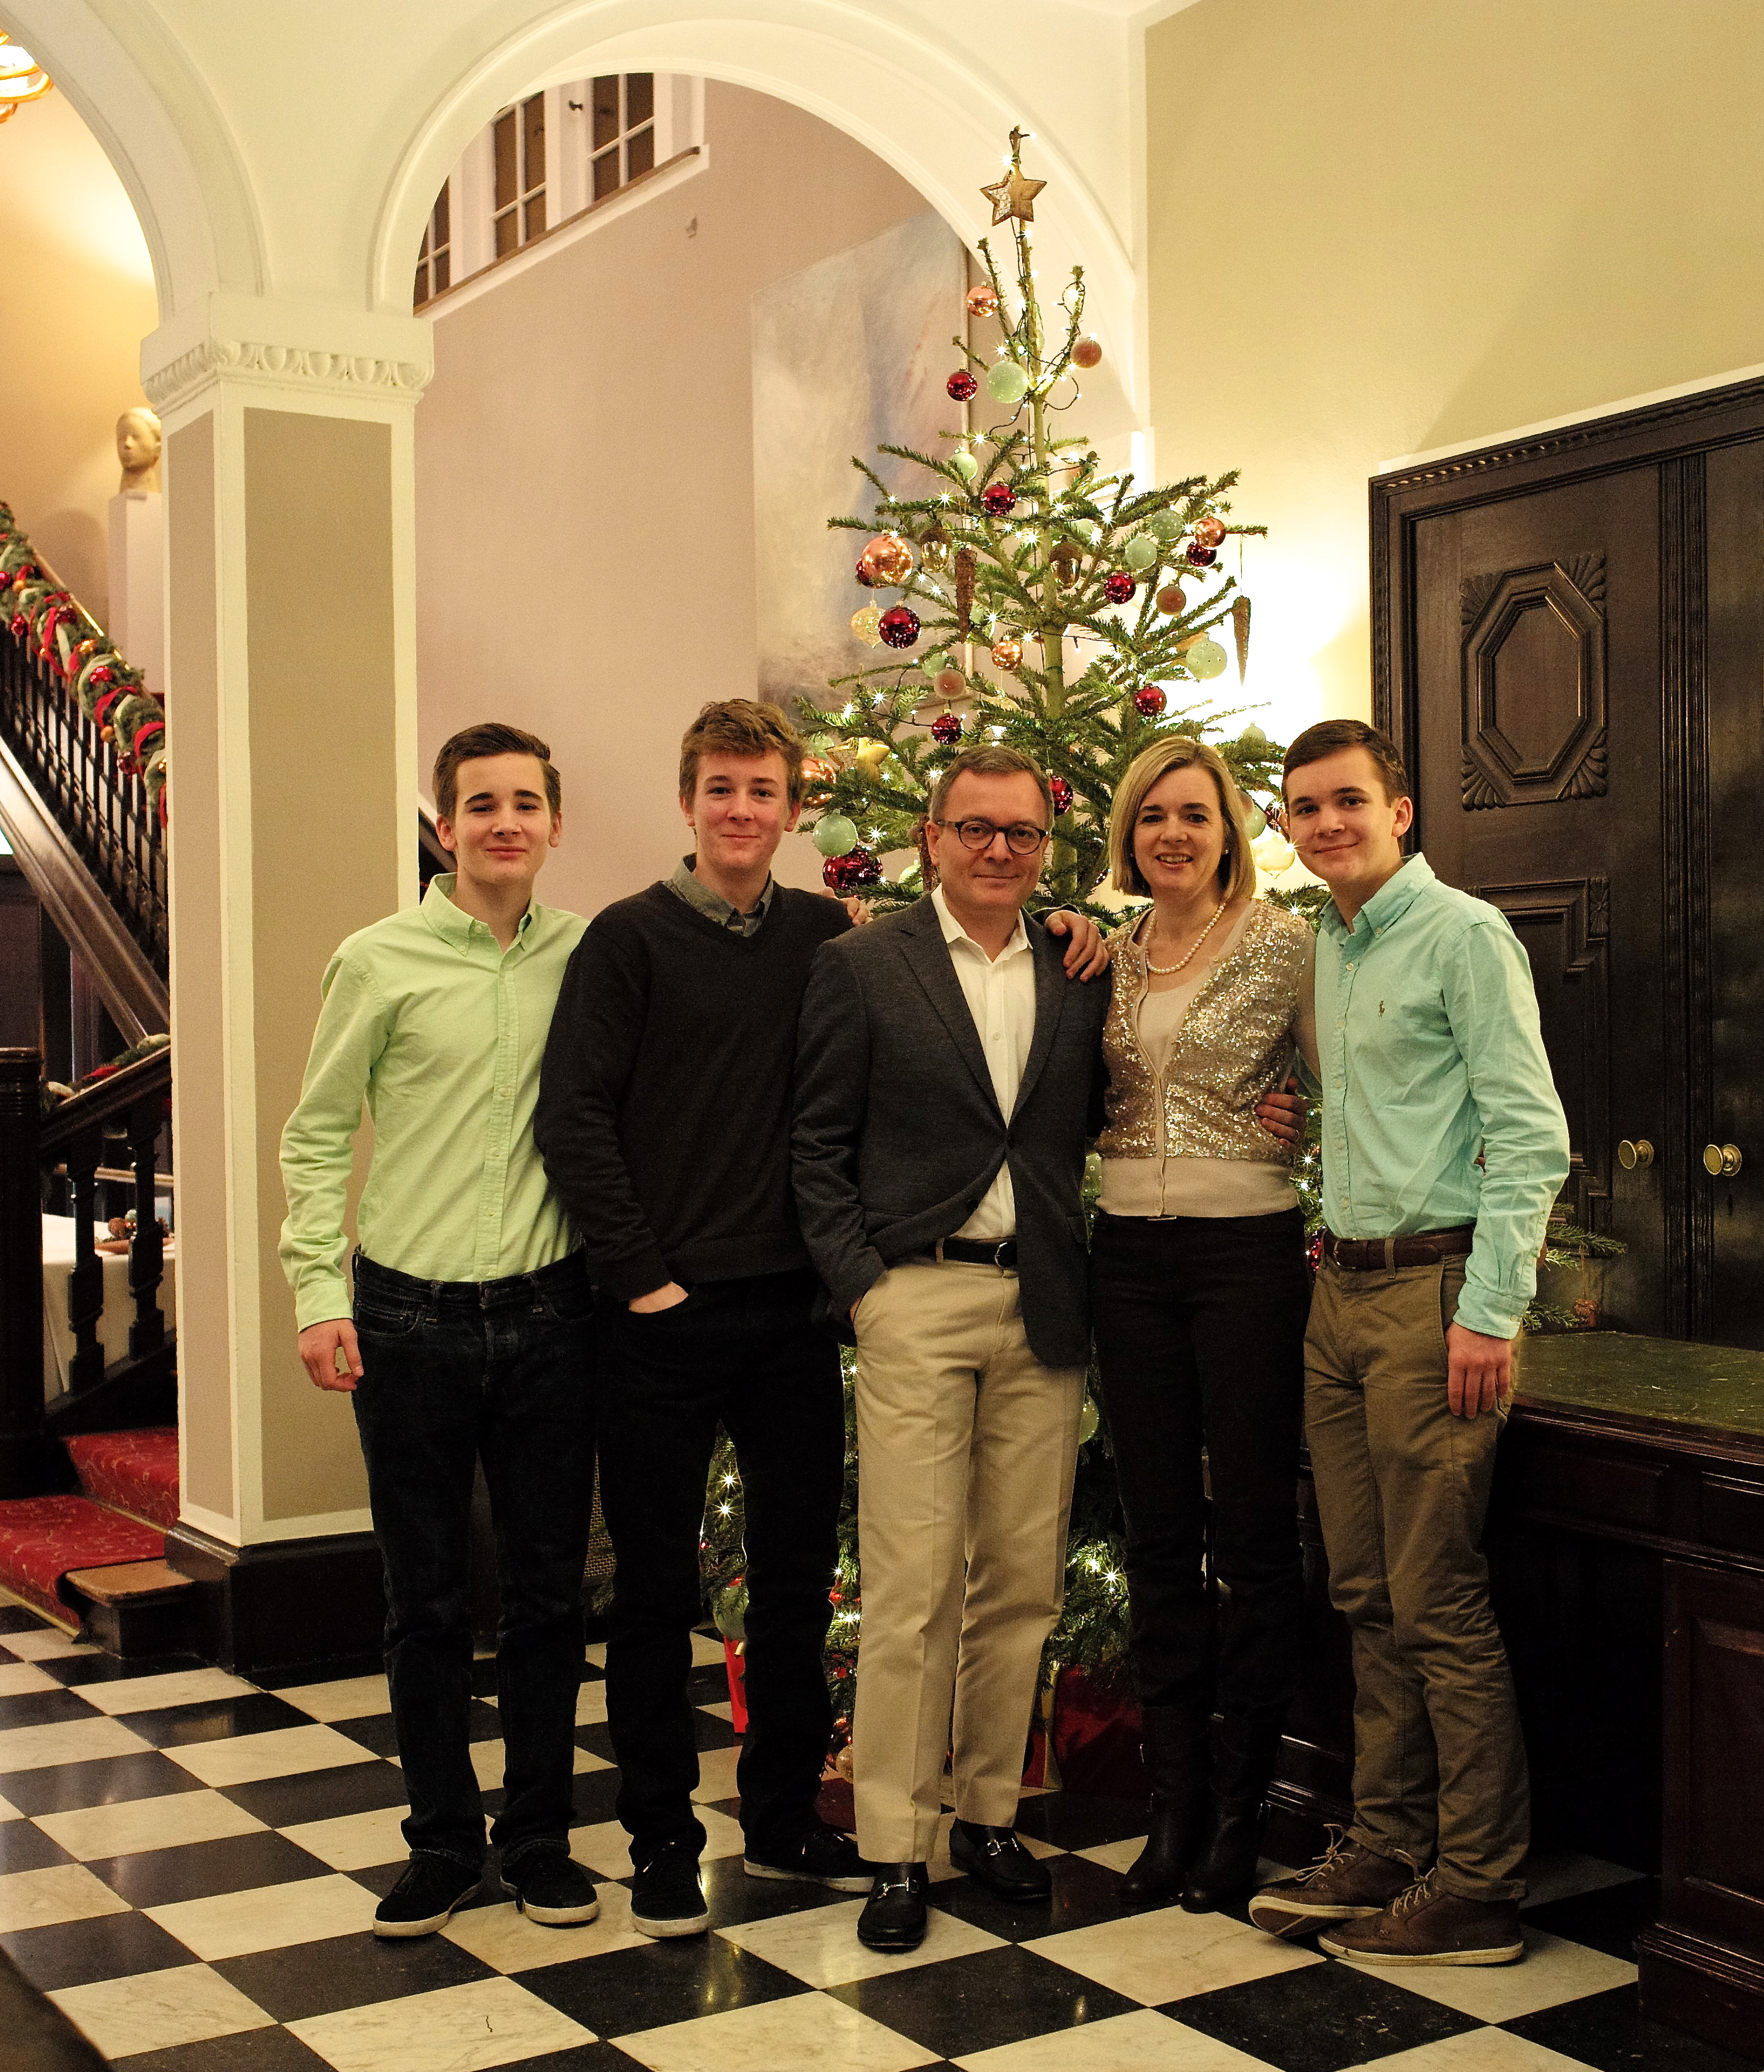
tree, people, portrait, christmas, family, m, 28, leica, 240, summicron, availablelight, lerbach